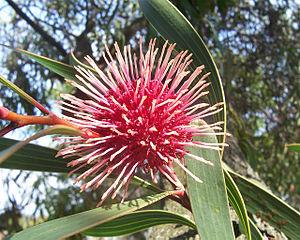
Les Grevilleoideae sont une sous-famille de la famille de plantes des Proteaceae. Principalement localisée dans l'hémisphère sud, elle comprend environ 44 genres et environ 950 espèces. Parmi ces genres, on peut citer Banksia, Grevillea et Macadamia.
Hakea est un genre de 149 espèces de buissons ou arbustes de la famille des Proteaceae, originaire d'Australie. On les trouve dans tout le pays mais c'est dans le sud-ouest de l'Australie occidentale que l'on en trouve le plus grand nombre d'espèces. Ils peuvent atteindre 1 à 6 mètres de haut et ont des feuilles disposées en spirale mesurant de 2 à 20 centimètres de long, simples ou composées, quelquefois comme chez Hakea drupacea avoir des folioles en aiguilles comme chez les Juncaceae. Les fleurs sont rassemblées en gros bouquets de formes variables, en boule ou en cylindre, de 3 à 10 centimètres de long avec de nombreuses petites fleurs rouges, jaunes, roses, pourpres, bleu pâle ou blanches